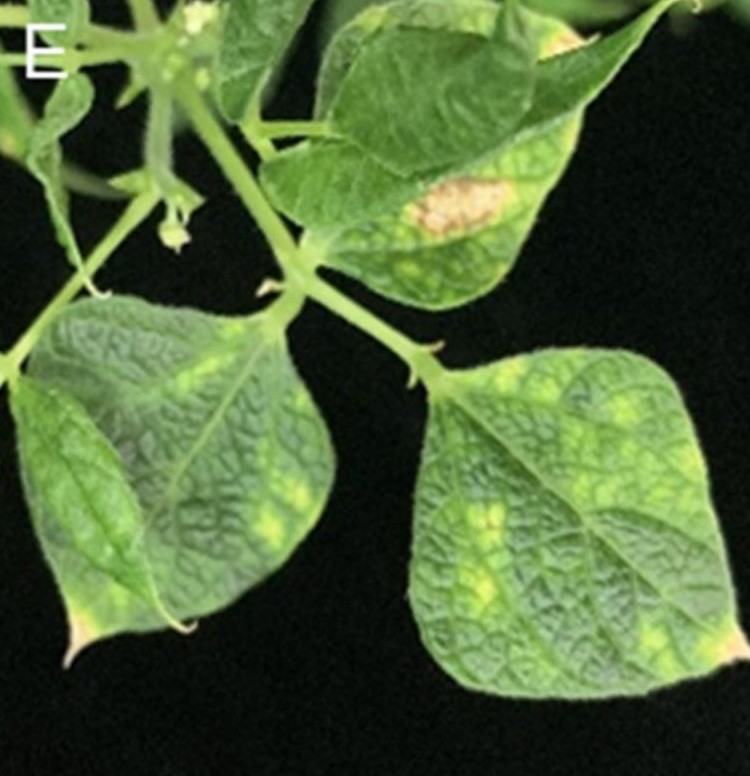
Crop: unknown
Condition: bean_mosaic_virus